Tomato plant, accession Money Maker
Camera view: bottom (45 deg); turntable rotation: 60 degrees
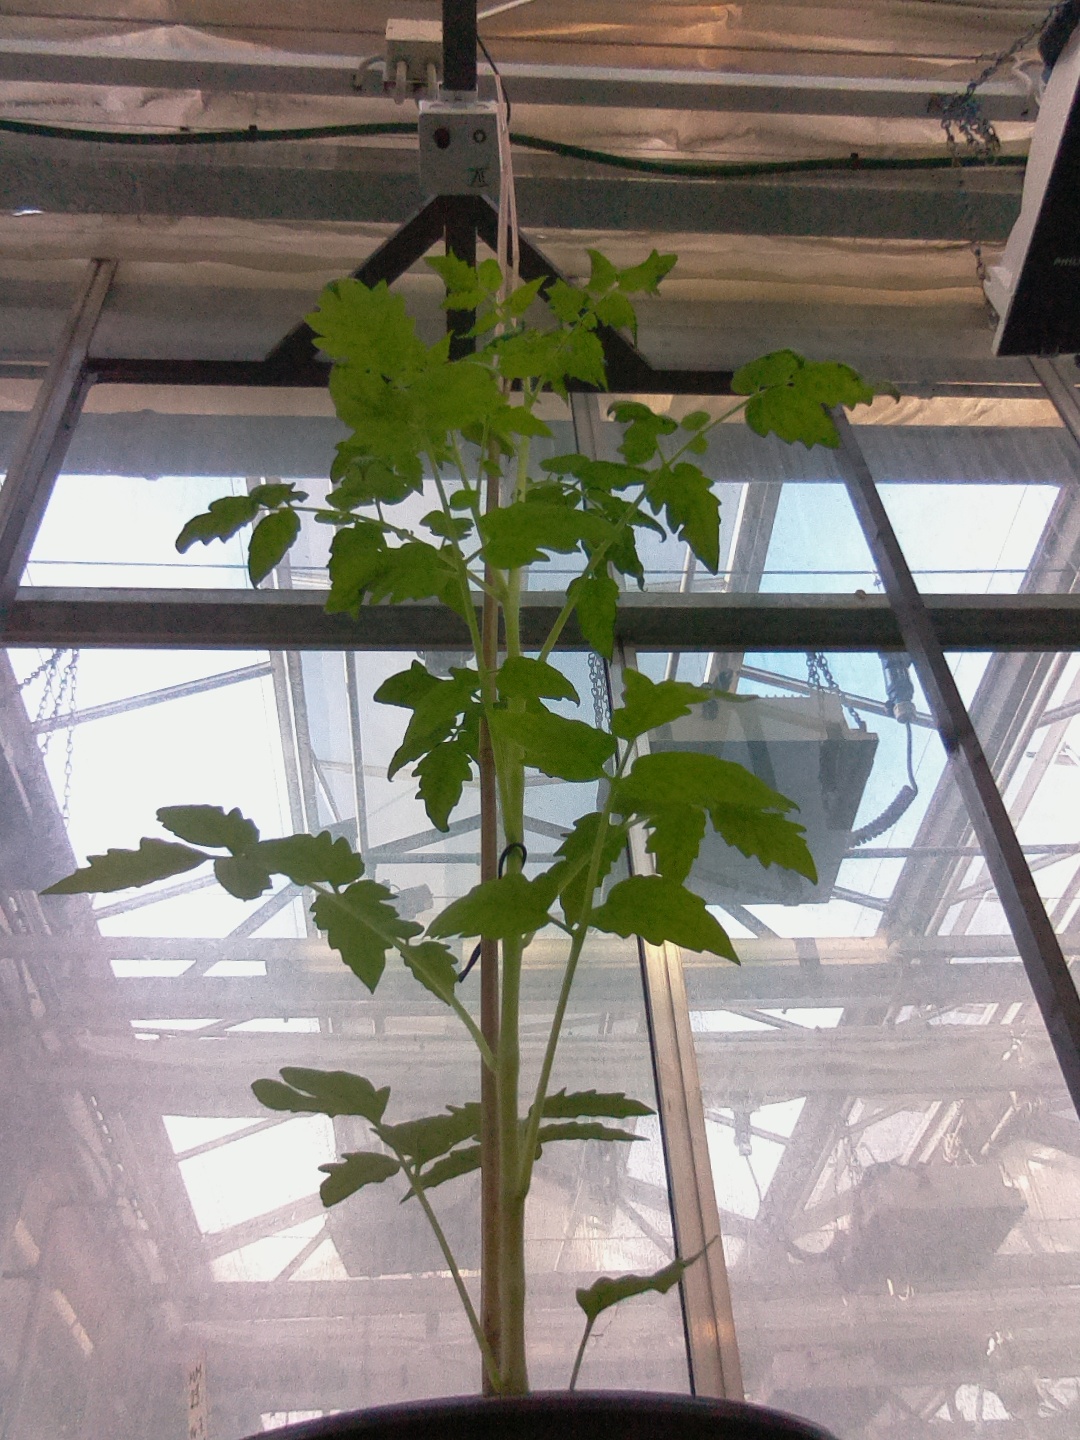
BBCH growth stage 20: First Side shoot start formed